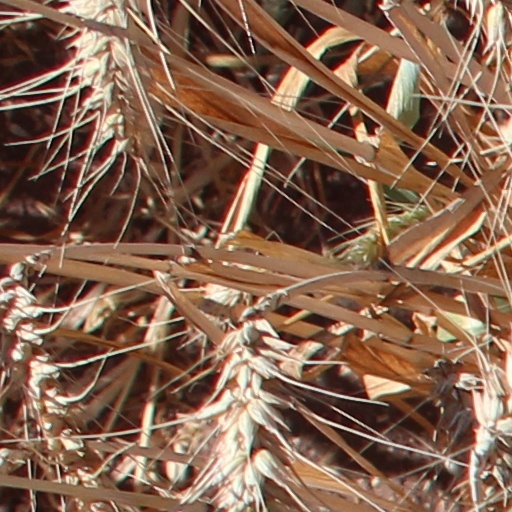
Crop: wheat